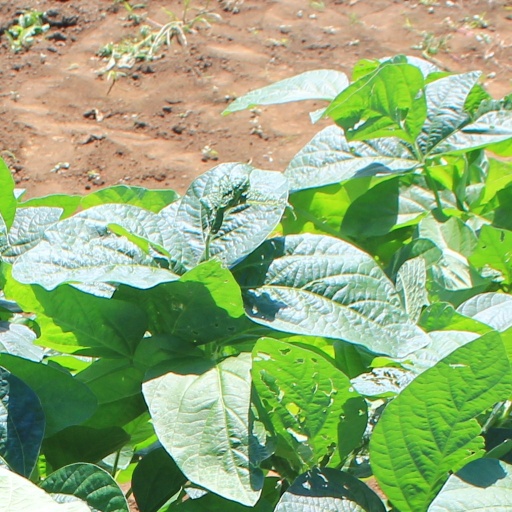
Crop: soybean